St Kilda, Victoria

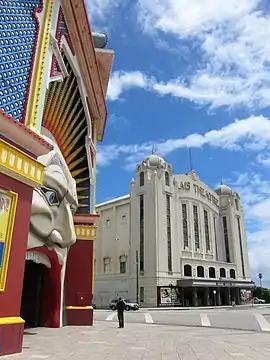
Luna Park and the Palais Theatre on the St Kilda foreshore

St Kilda is an inner seaside suburb in Melbourne, Victoria, Australia, southeast of the Melbourne central business district, located within the City of Port Phillip local government area. St Kilda recorded a population of 19,490 at the 2021 census.The beachfront and hill portion of the locality (between Fitzroy Street, the beach and St Kilda Road), is well known for its cafes, bars, palm trees and old flats and mansions, particularly along the main streets such as Fitzroy Street, Grey Street and Acland Street. The locality also includes the lower density areas between Barkly Street and Hotham Street, and the area south of Carlisle Street down to Dickens Street, as well as a part of Albert Park.